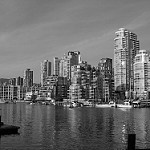
Label: B & W